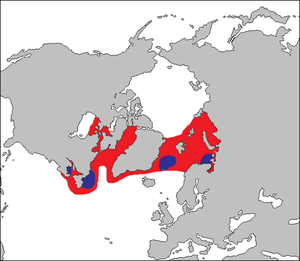
Cette liste des mammifères au Québec est basée sur la « Liste de la faune vertébrée du Québec ». Elle comprend les espèces disparues dans l'histoire récente et les espèces introduites. Elle compte 97 espèces en neuf ordres : une espèce de didelphimorphes, dix espèces d'insectivores, huit espèces de chiroptères, trois espèces de lagomorphes, 25 espèces de rongeurs, 21 espèces de fissipèdes, cinq espèces d'artiodactyles, sept espèces de pinnipèdes et 17 espèces de cétacés.
Cette liste commentée recense la mammalofaune au Groenland. Elle répertorie les espèces de mammifères groenlandais actuels et celles qui ont été récemment classifiées comme éteintes. Cette liste comporte 34 espèces réparties en six ordres et dix-sept familles, dont une est « en danger critique d'extinction », deux autres sont « en danger », six sont « vulnérables » et deux ont des « données insuffisantes » pour être classées.